Italian nuclear weapons program

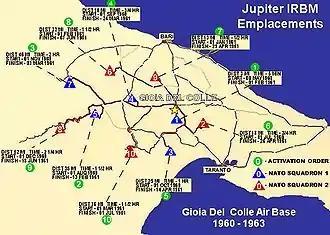

The first nuclear weapons deployed on Italian soil were two battalions MGR-1 Honest John and MGM-5 Corporal missiles in September 1955, In time of war, they were to be used to slow the advance of enemy forces attacking across the Austrian and Yugoslavian borders, providing the Italian Army with sufficient time for a full mobilization. They were supported by other nuclear weapons, including Atomic demolition munitions. They were followed by 90 MIM-14 Nike Hercules surface-to-air missiles with W31 warheads in 1960. However, these were not Italian weapons; the United States Army maintained ownership, custody and control of all these systems.